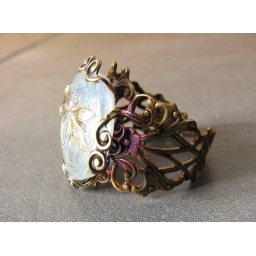
AB czech glass dragonfly button sits in a brass setting atop a brass filigree wrap.A clear